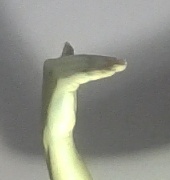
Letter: khaa